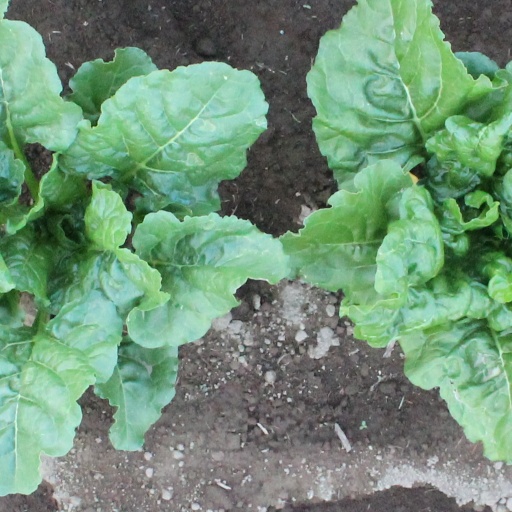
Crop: sugar beet